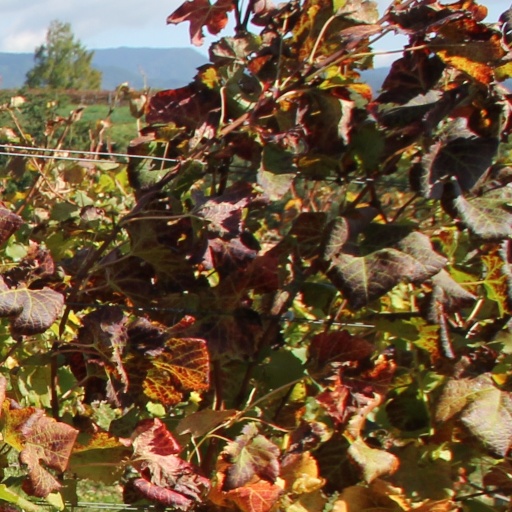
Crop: grape